Sycamore Shoals

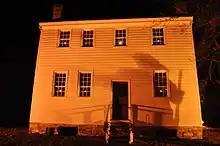
Carter Mansion ca. 1775-1780, oldest frame house in Tennessee

In 1772, the Watauga settlers, hoping to keep control of the land they had been developing, sent James Robertson and James Bean to Chota, where they negotiated a 10-year lease for the lands in the Watauga Valley. Being outside the authority of the Virginia and North Carolina colonial governments, the settlers lacked any official means of dealing with criminals and carrying out basic government functions, such as registering land deeds. Thus, in May 1772, the settlers drafted the "Articles of the Watauga Association"— one of the first written constitutions west of the Appalachian Mountains. The Watauga Association consisted of a five-man court that held sessions in a courthouse at Sycamore Shoals. The Association is often considered the root of state government in Tennessee, especially since many Wataugans went on to play prominent roles in the failed State of Franklin in the 1780s and in the Southwest Territory and Tennessee state governments in the 1790s. While later writers such as U.S. President Theodore Roosevelt romanticized the Watauga Association as a microcosm of the American Revolution, modern historians point out that the Wataugans never claimed to be independent of the British Crown, and tried to associate themselves with Virginia.